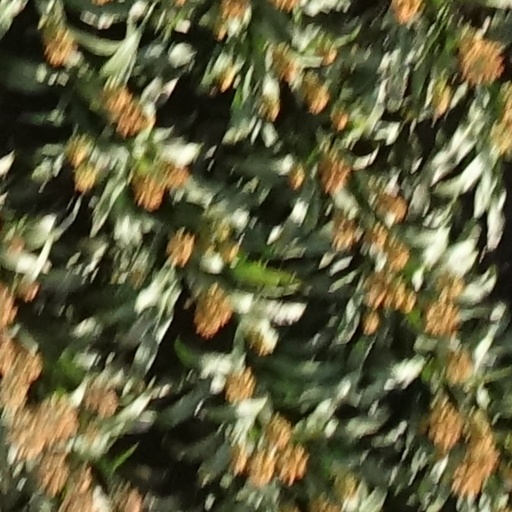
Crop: sorghum